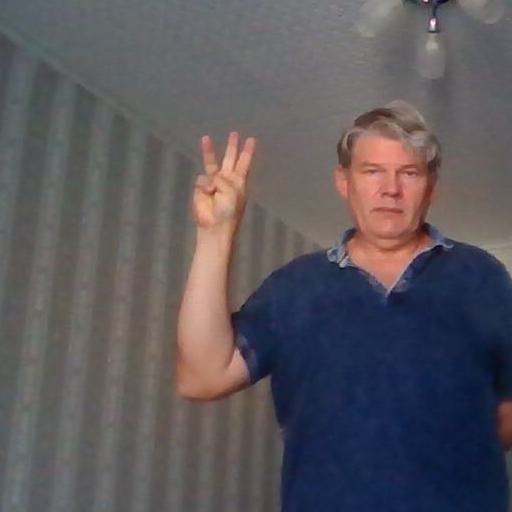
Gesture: three